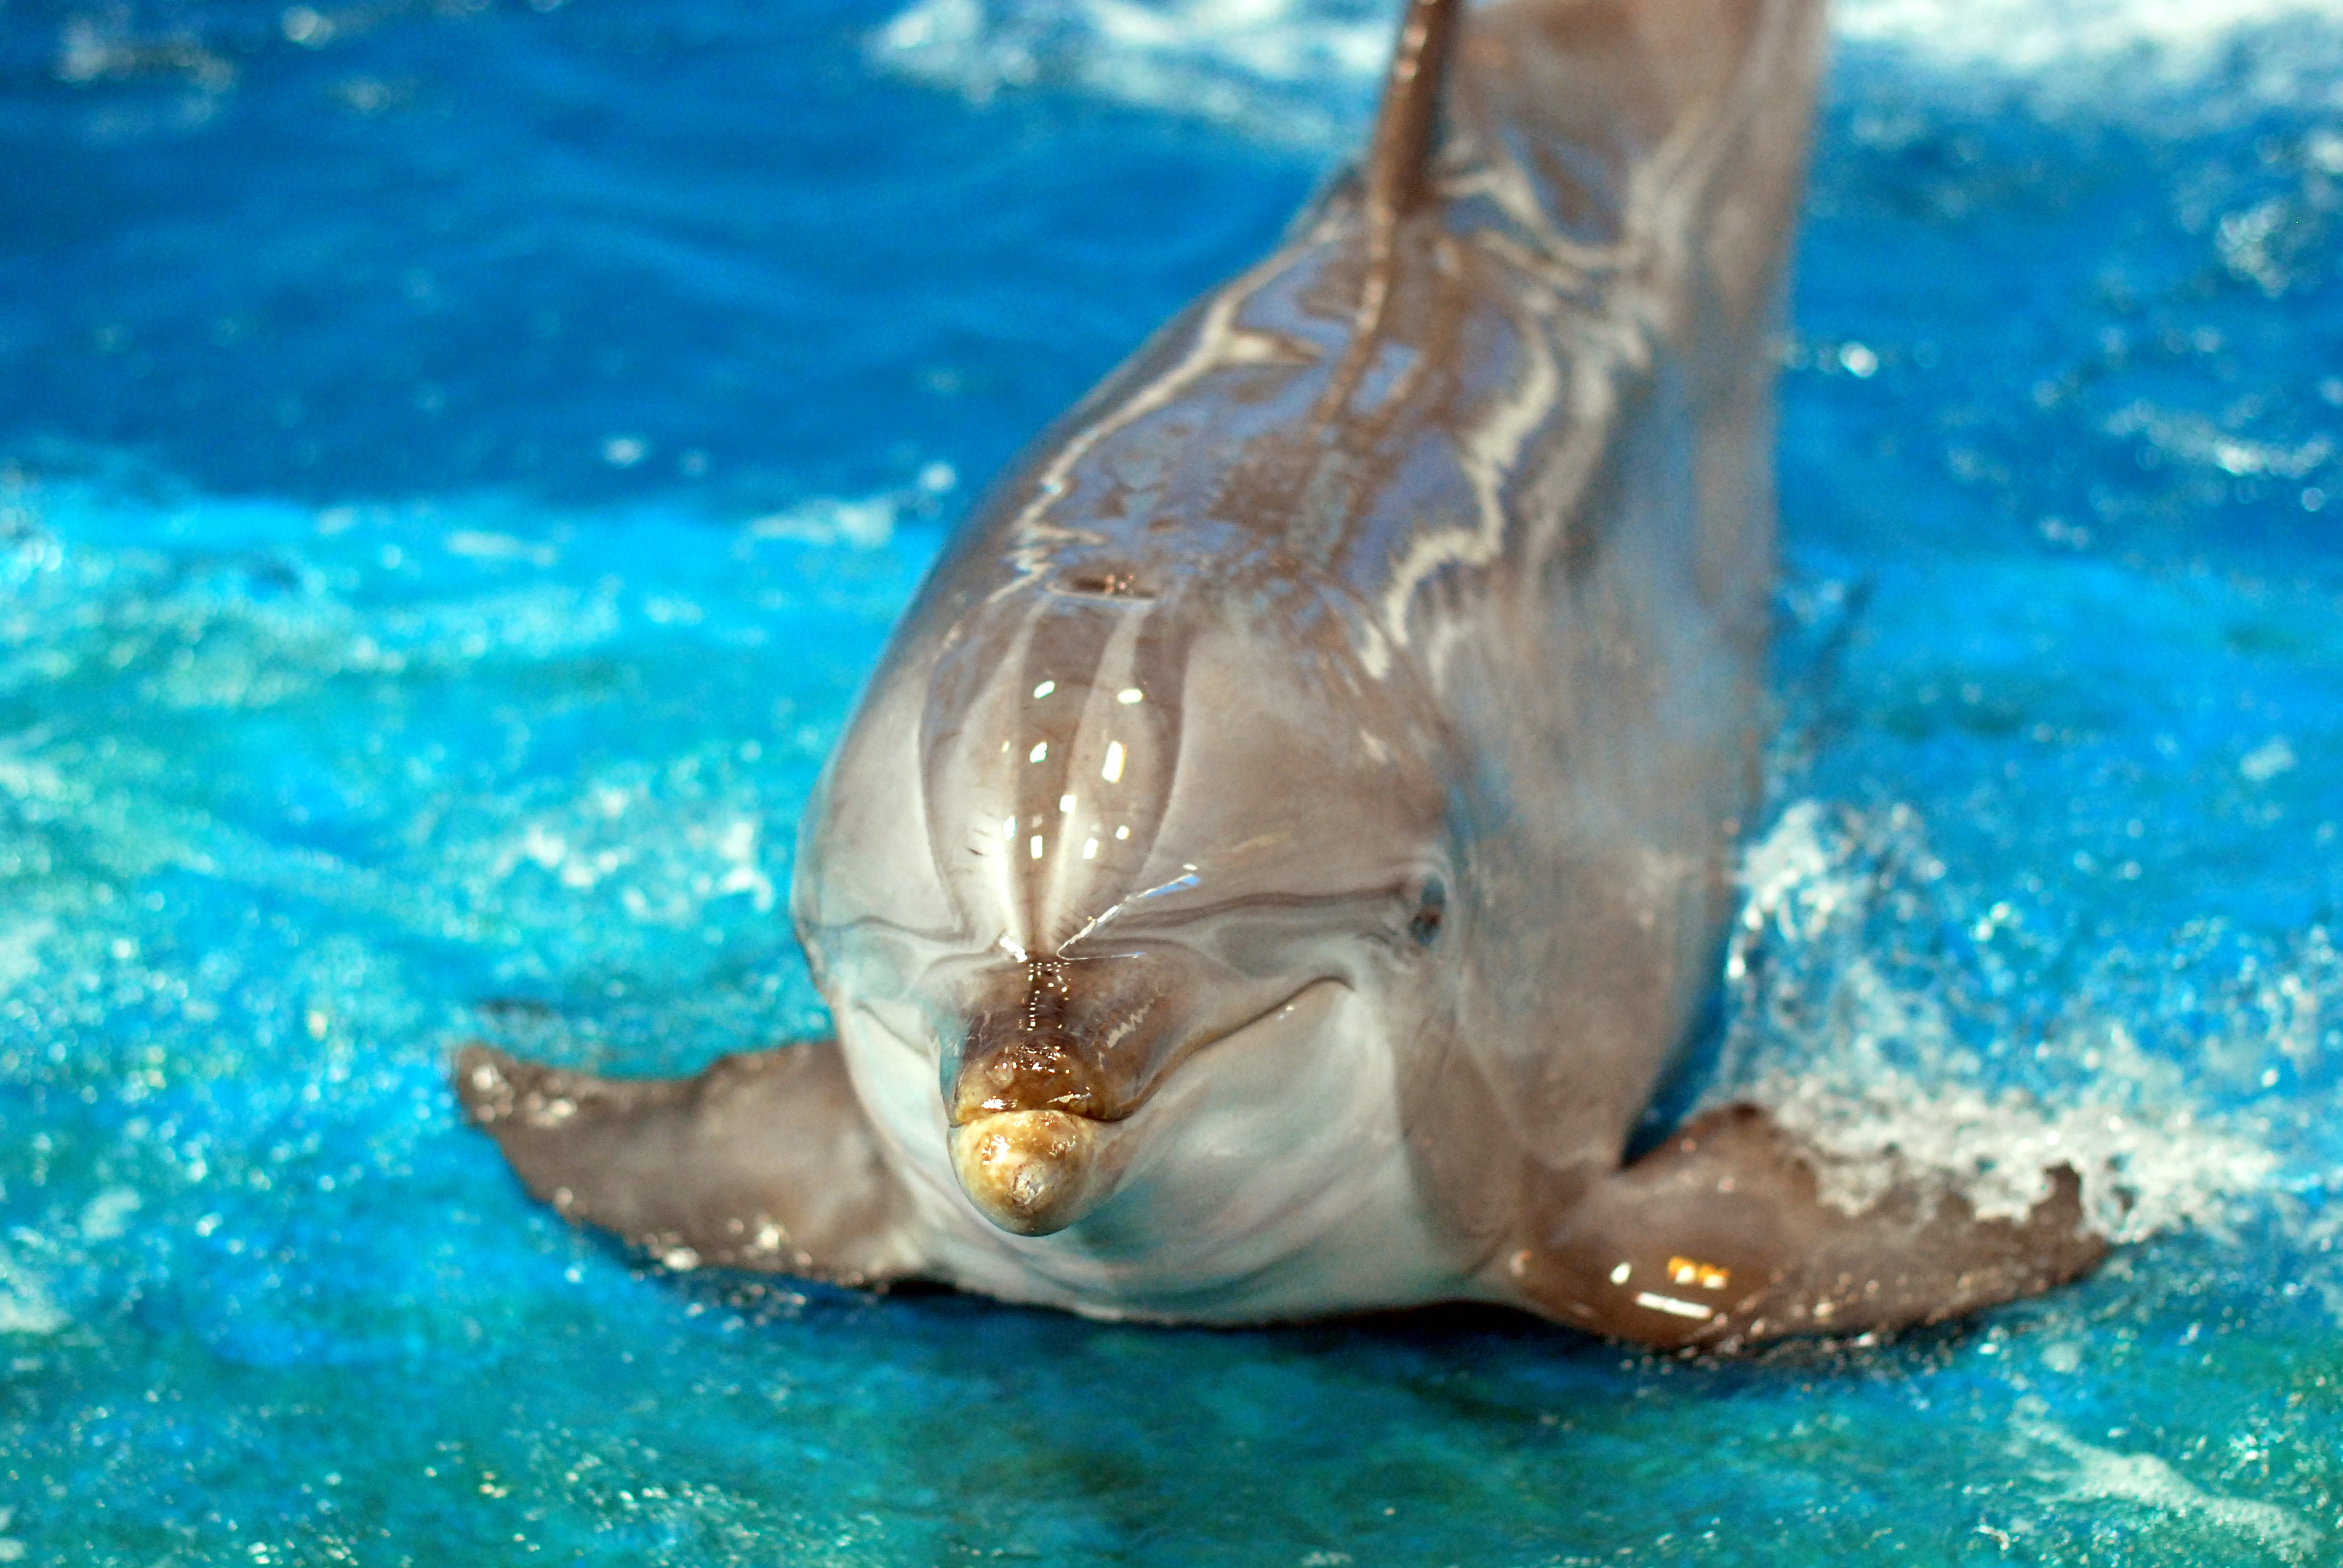
sea, animal, zoo, biology, mammal, blue, swimming, animals, vertebrate, dolphin, marine mammal, marine biology, whales dolphins and porpoises, common bottlenose dolphin